Amsterdam Island cattle

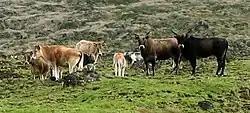
Amsterdam Island Cattle shortly before eradication in 2010

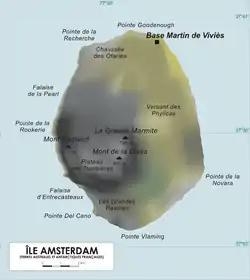
Amsterdam Island

Amsterdam Island cattle were a rare feral breed of cattle ("Bos taurus") that were introduced in 1871 and existed in isolation on Amsterdam Island, a small French territory in the southern Indian Ocean. The population was eradicated in 2010 in the course of an environmental restoration program.